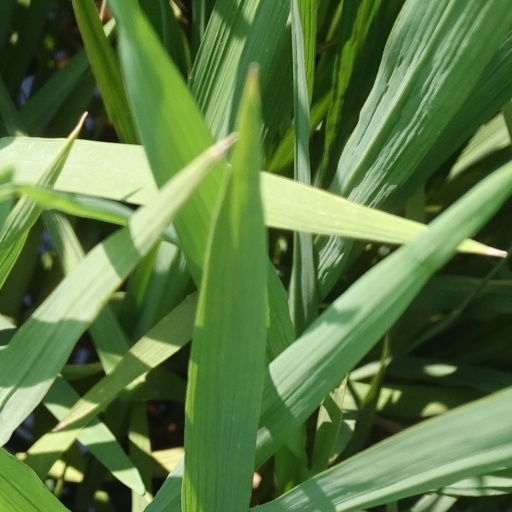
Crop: rice